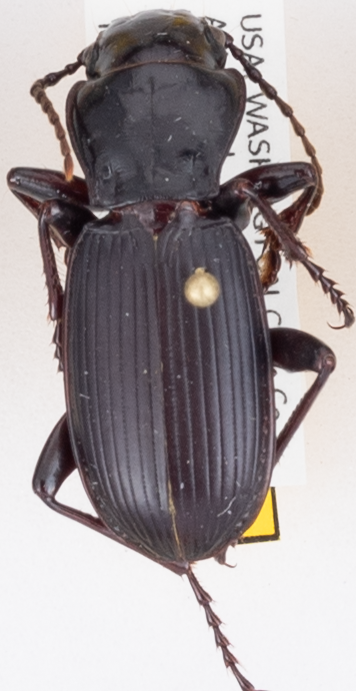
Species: Pterostichus lama
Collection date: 2017-08-23
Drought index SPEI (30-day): -1.28
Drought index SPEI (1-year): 1.13
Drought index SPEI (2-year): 0.9